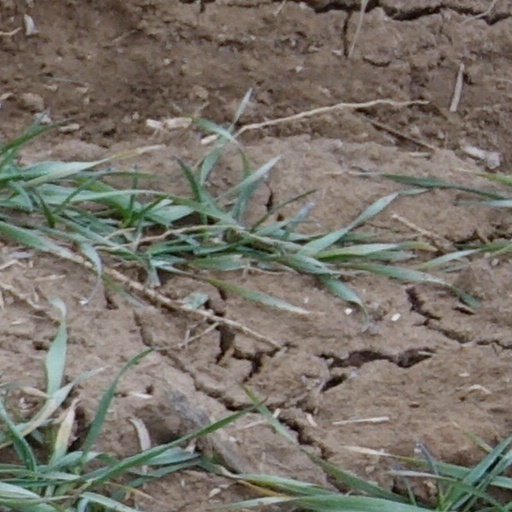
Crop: wheat